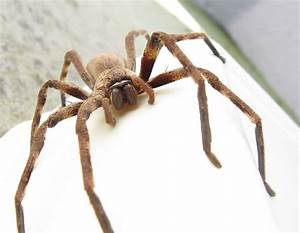
Label: ragno